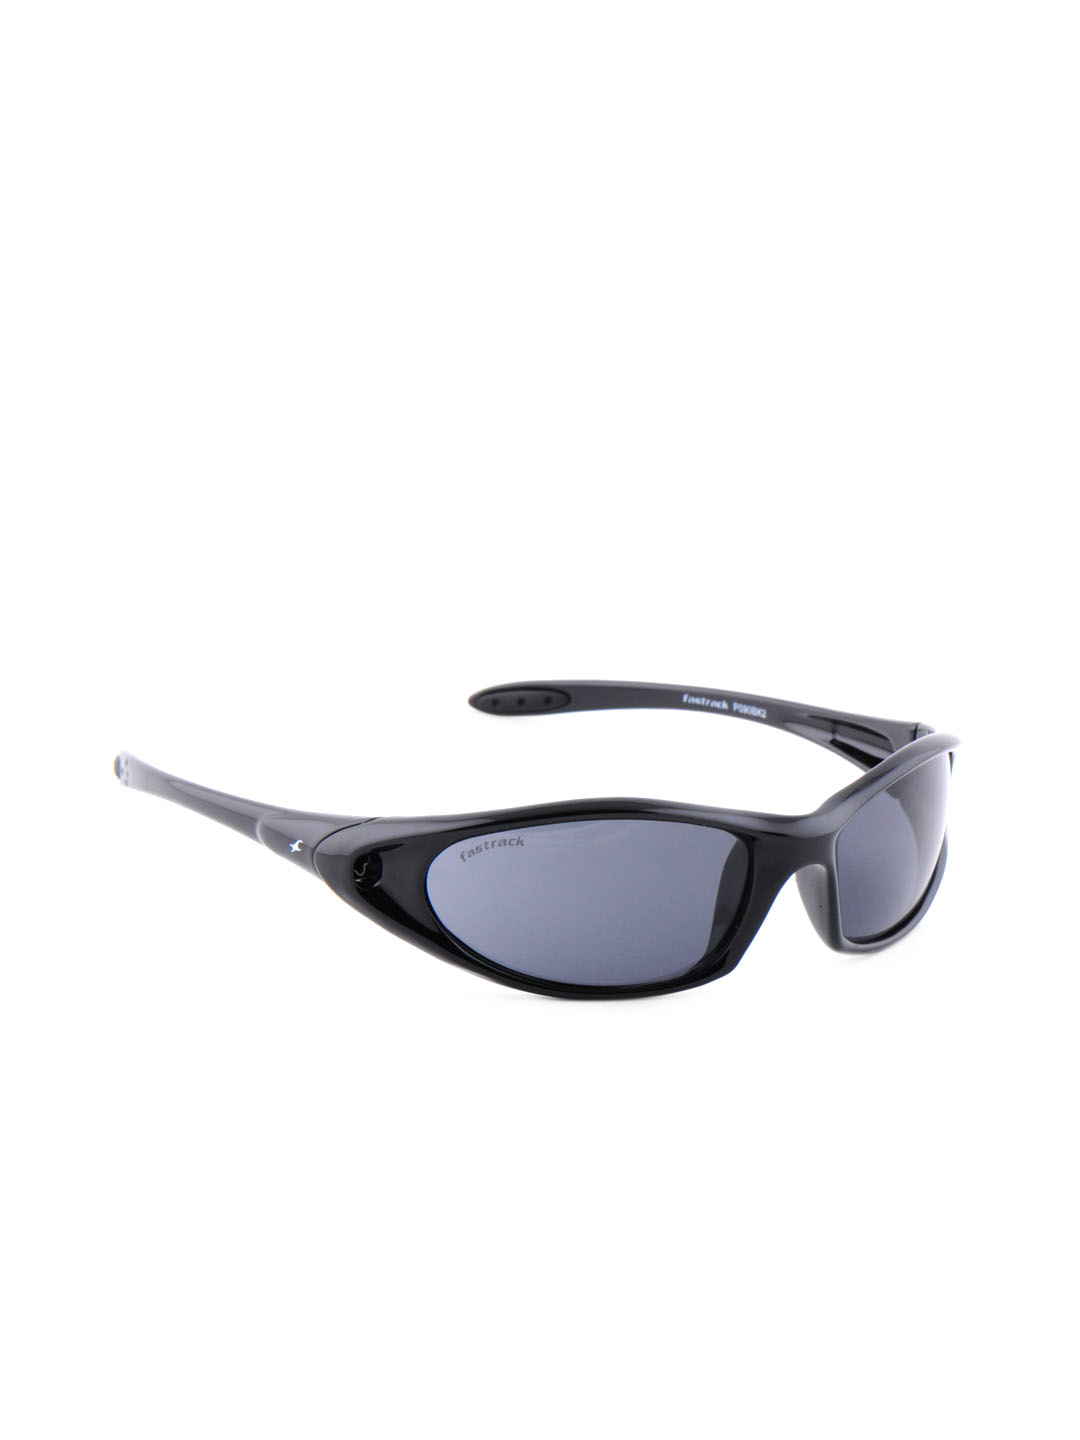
Fastrack Men Sunglasses
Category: Accessories / Eyewear / Sunglasses
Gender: Men
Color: Black
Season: Winter 2016
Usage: Casual